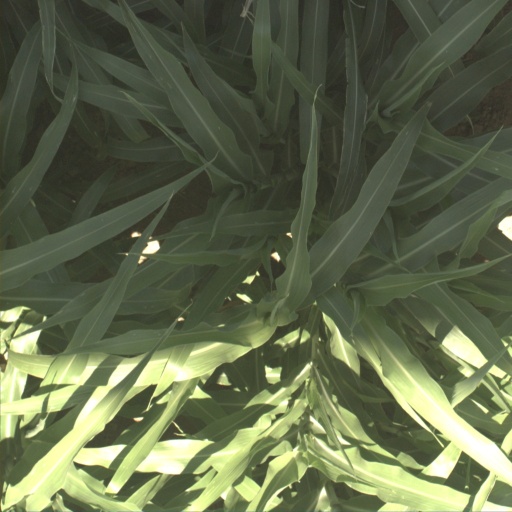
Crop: sorghum